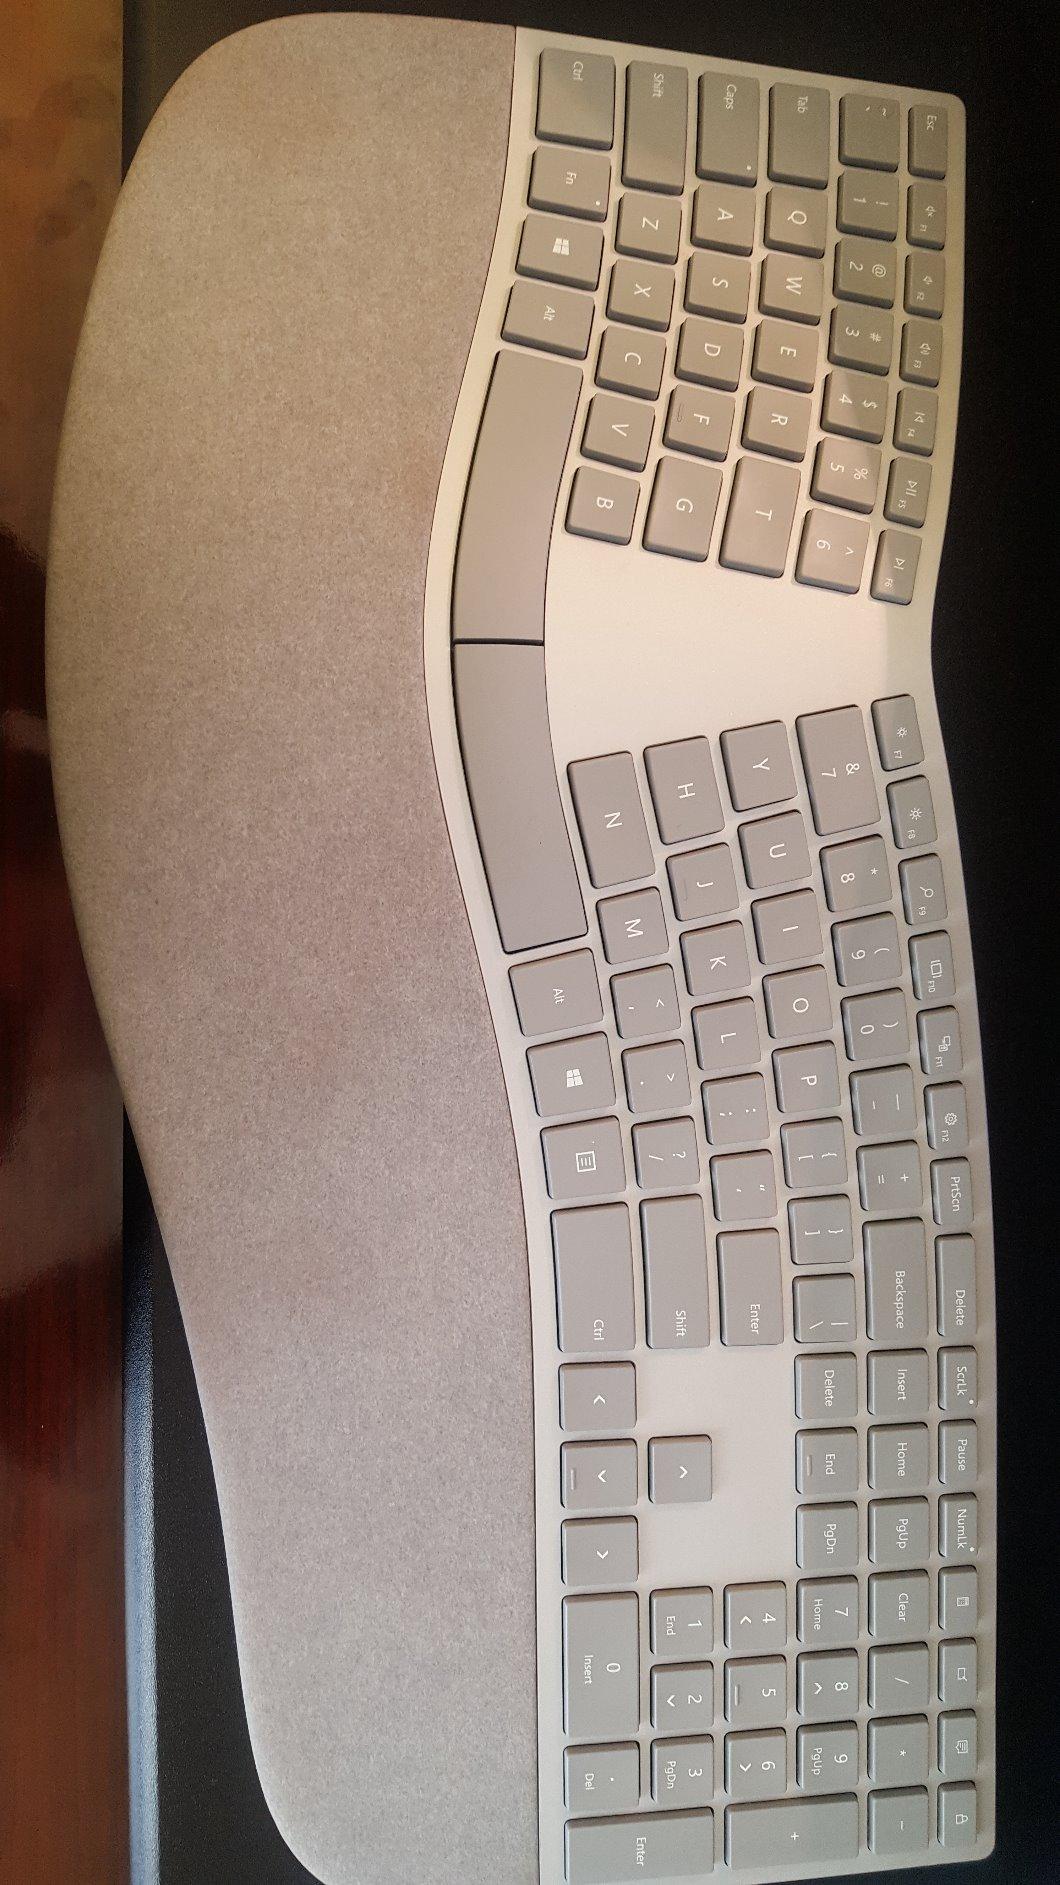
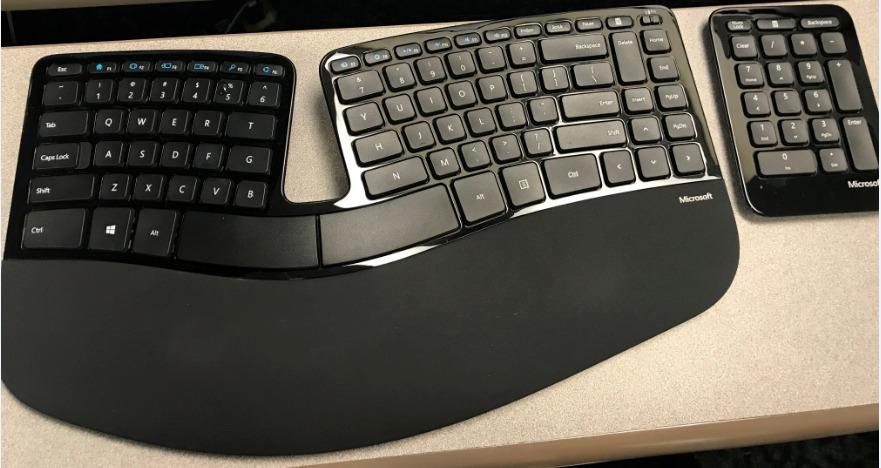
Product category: keyboard
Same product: no